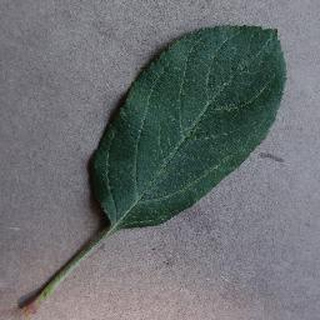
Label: healthy_apple